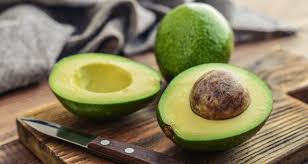
Label: Avocado